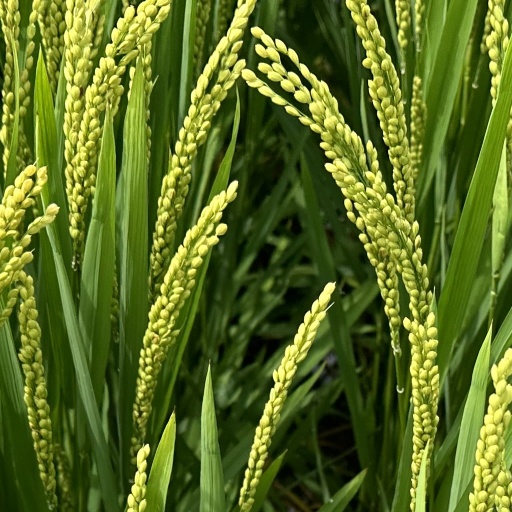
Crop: rice